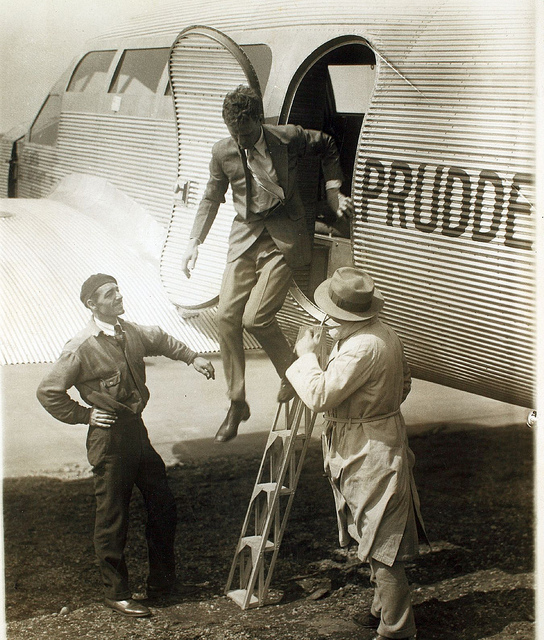
user: Given an image and a question. Answer the question in a short answer. Question: What type of hat is the gentleman on the right wearing? Short Answer:
assistant: fedora